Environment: real
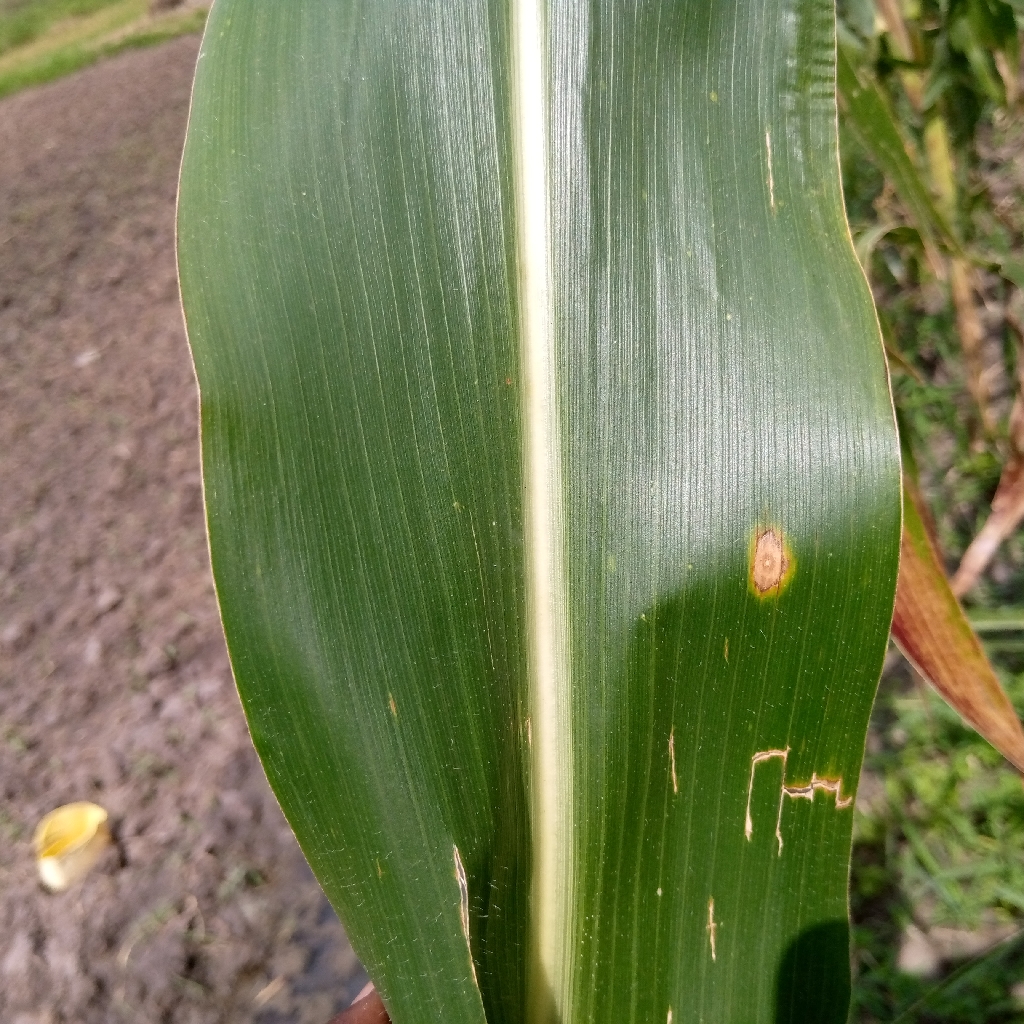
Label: northern_corn_leaf_blight